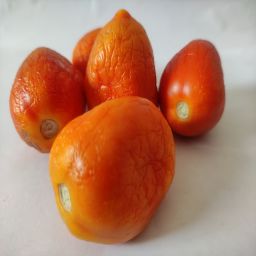
Crop: Tomato
Quality: Old